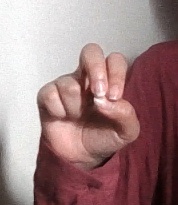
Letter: gaaf